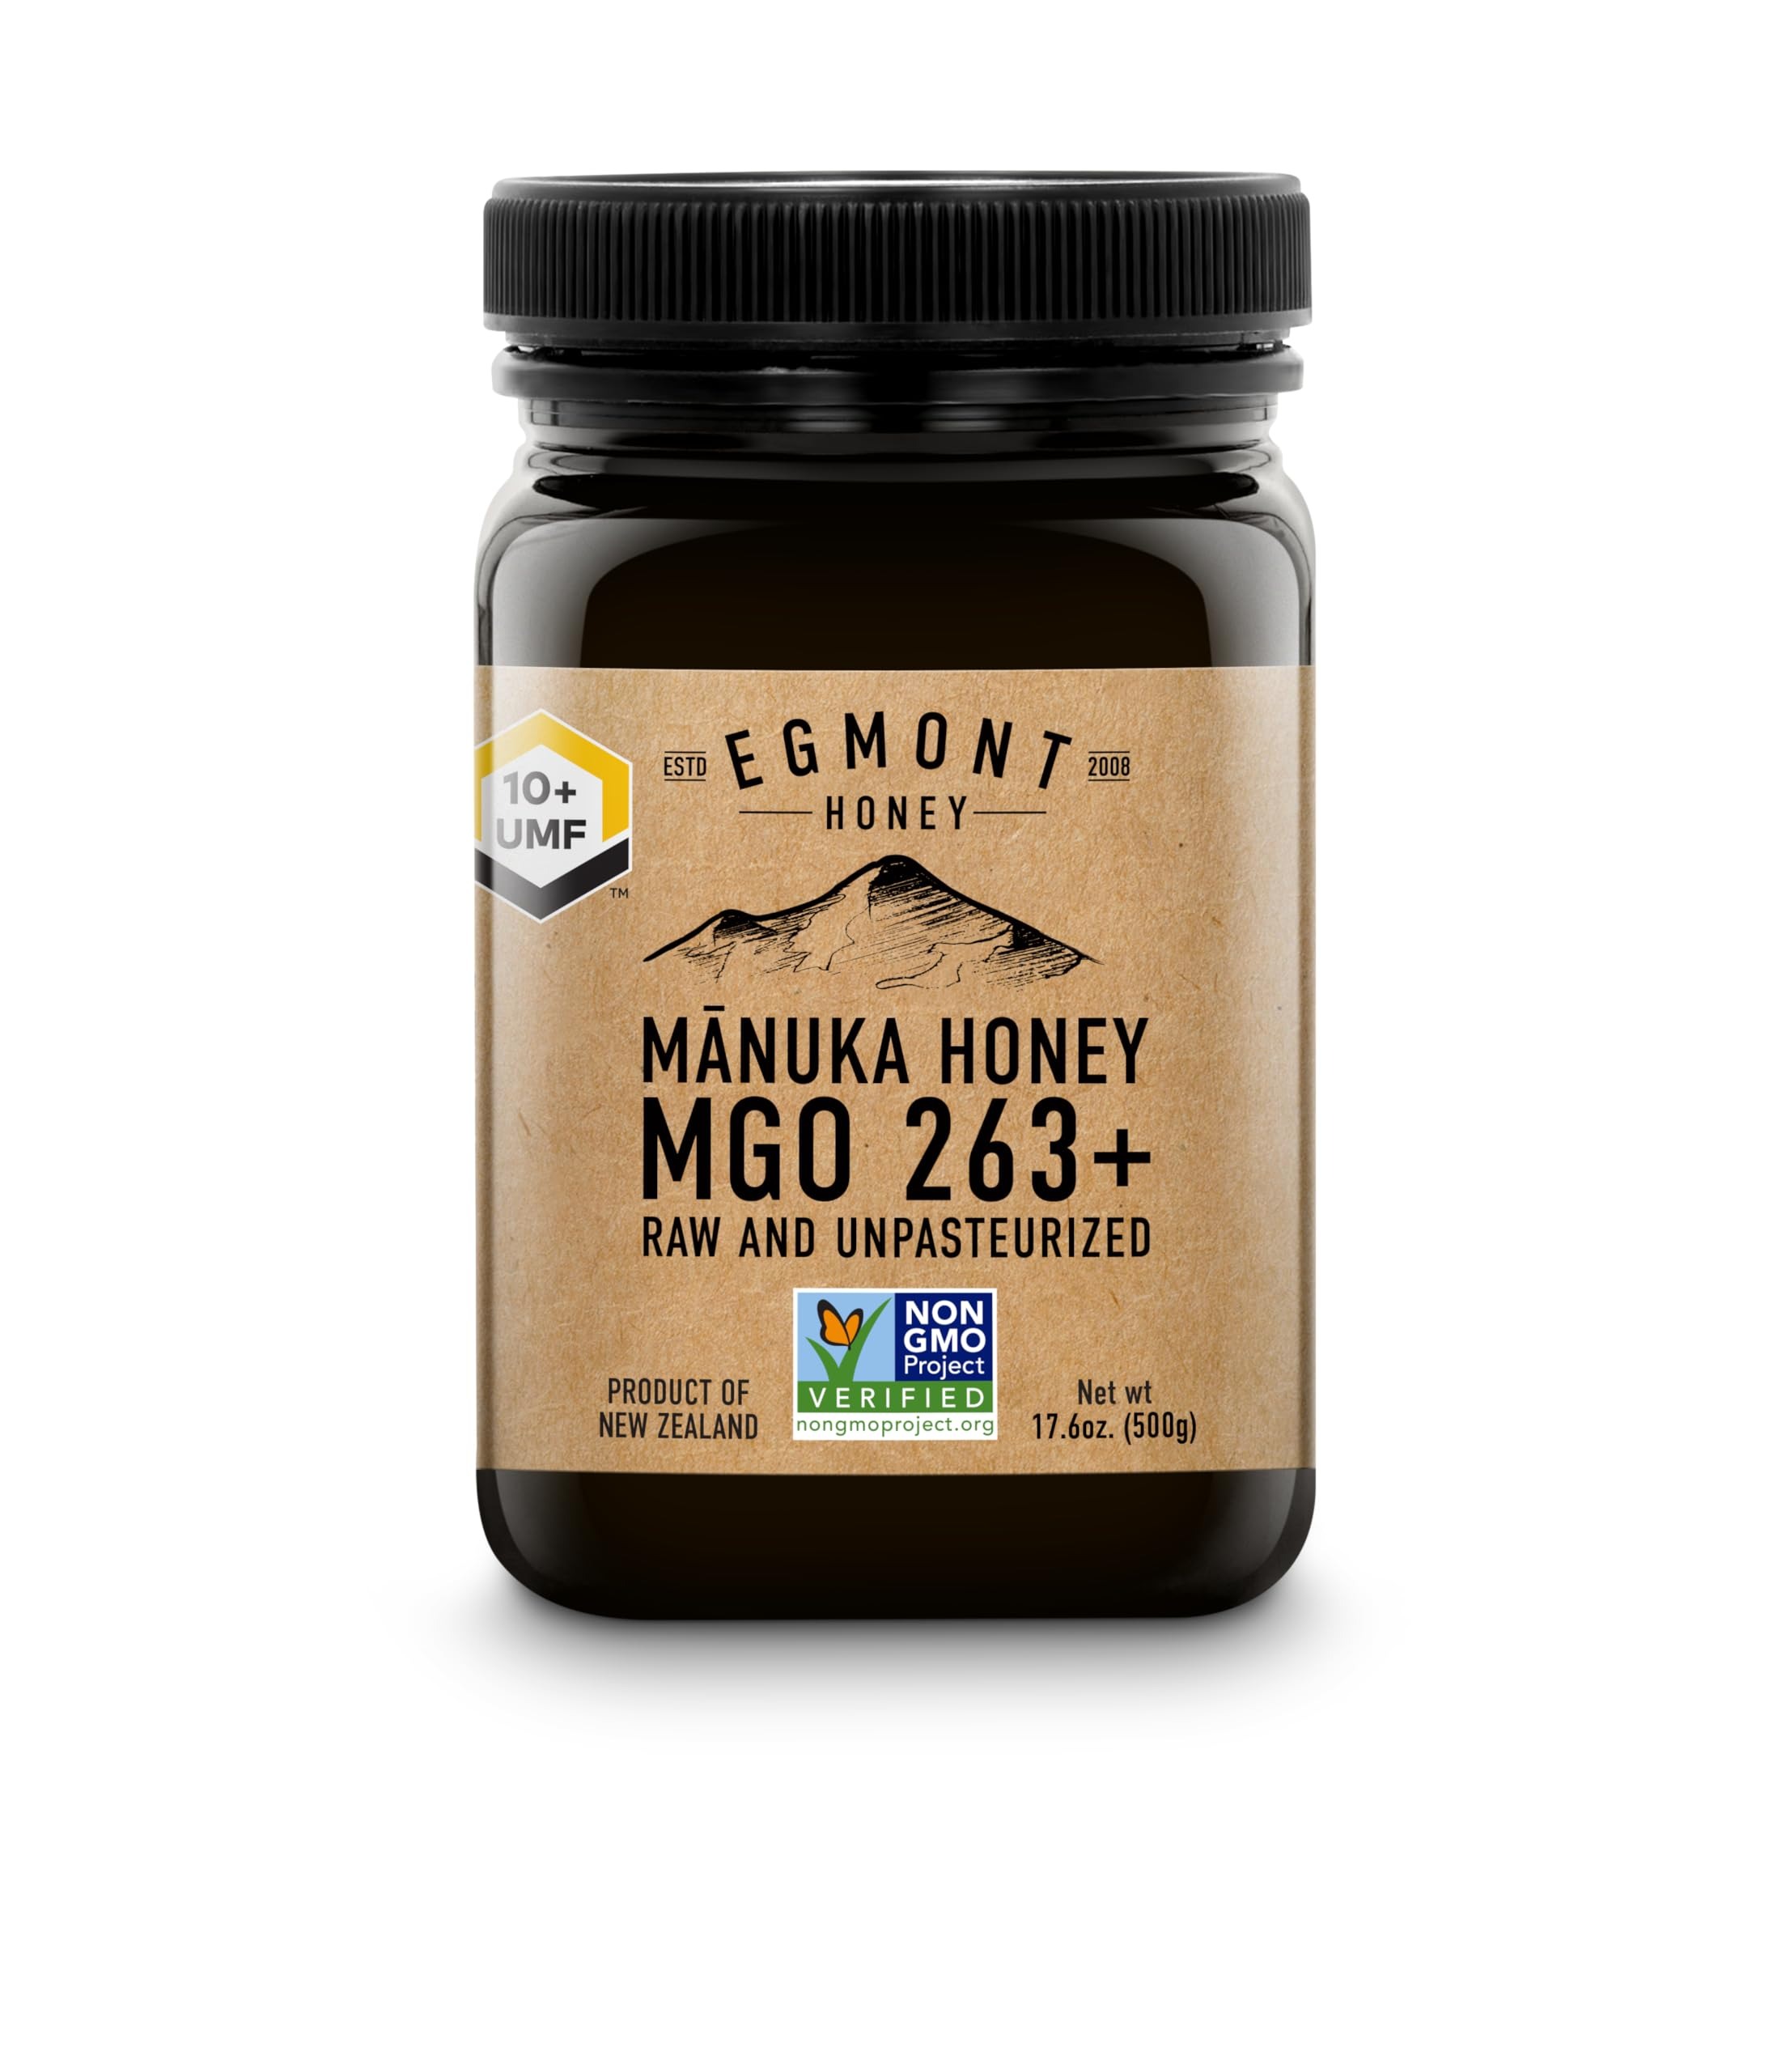
Item Name: Egmont Honey MGO 263+ / UMF 10+ - NON-GMO, Kosher, Recycled plastic jar, Traceable 100% Pure & Raw Authentic New Zealand Honey (500g)
Bullet Point 1: PUREST & FINEST SUPERFOOD MANUKA HONEY – With access to the most remote land in New Zealand accessible only by helicopter, Egmont Honey bee hives are located deep inside the best Manuka forests in the world
Bullet Point 2: NATURE’S FINEST SUPERFOOD – The amazing natural creamy flavour of Egmont Honey is great for complementing smoothies and health drinks or alternatively can simply be taken off the spoon each morning with breakfast as a general health-kick.
Bullet Point 3: FULL TRACEABILITY & QUALITY CHECKS – Our close network of bee keepers are selected based on extremely high quality standards. At Egmont Honey we believe this is the best way to ensure full traceability of our supply chain, allowing us to quality check every single operation within our network.
Bullet Point 4: CERTIFIED & LABORATORY TESTED: Egmont's Manuka Honey contains at least 263+ MGO/kg
Bullet Point 5: MONOFLORAL - Monofloral Manuka Honey means that it comes solely from the nectar of the Manuka, resulting in a higher MGO rating and more potent health benefits. For Manuka Honey to be classed as Monofloral, the honey must meet a high level of natural markers and a pollen test.
Product Description: <br>Manuka Honey 263+ MGO</br> <br>The popular top-quality honey with an MGO content of at least 263 mg/kg convinces with its fine spicy taste and active efficacy. Our Manuka Honey MGO 263+ unfolds its effect both when taken orally and when used externally.</br> <br>Application of Manuka Honey</br> <br> One half to full teaspoon a day is sufficient, which should be melted slowly in the mouth. You can also dissolve Manuka Honey MGO 263+ in tea, milk or water (not above 40°C to obtain the effective enzymes).</br> <br> Genuine Manuka Honey from New Zealand</br> <br> Egmont Manuka Honey is obtained from the flower nectar of the Manuka bush and produced in sustainable beekeeping. Our honey comes almost exclusively from the beautiful Taranaki region around the majestic Mount Taranaki. Manuka honey is famous worldwide for its unique properties. The certified MGO label ensures that Egmont Manuka Honey contains at least 263 mg/kg methylglyoxal. This value has been tested in an independent laboratory. In addition, Egmont Manuka Honey is licensed by the UMF association. You can find it on the UMF website under license number #1888</br>.
Value: 1.0
Unit: Ounce

Price: 37.36